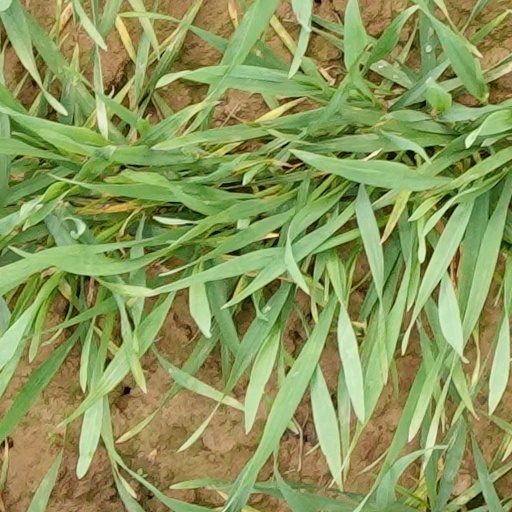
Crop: wheat